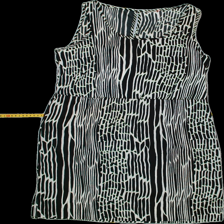
View: front
Type: Dress
Category: Ladies
Brand: Not Applicable
Colors: White, Black
Material: 100%polyester
Pattern: Striped
Trend: No trend
Stains: No
Price range: 50-100
Recommended usage: Reuse